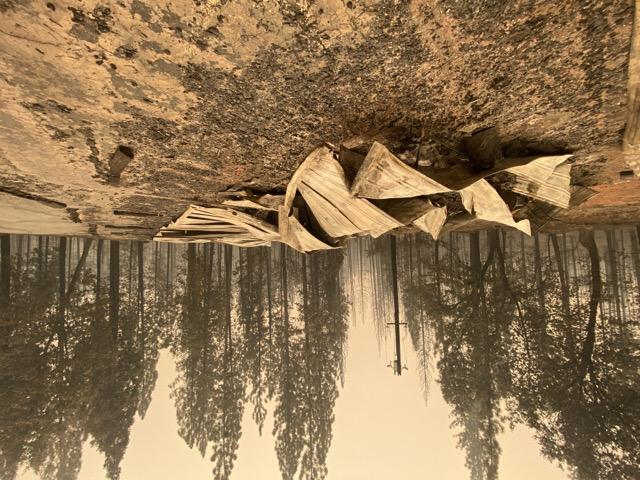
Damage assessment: destroyed